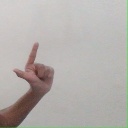
अक्षर: ल